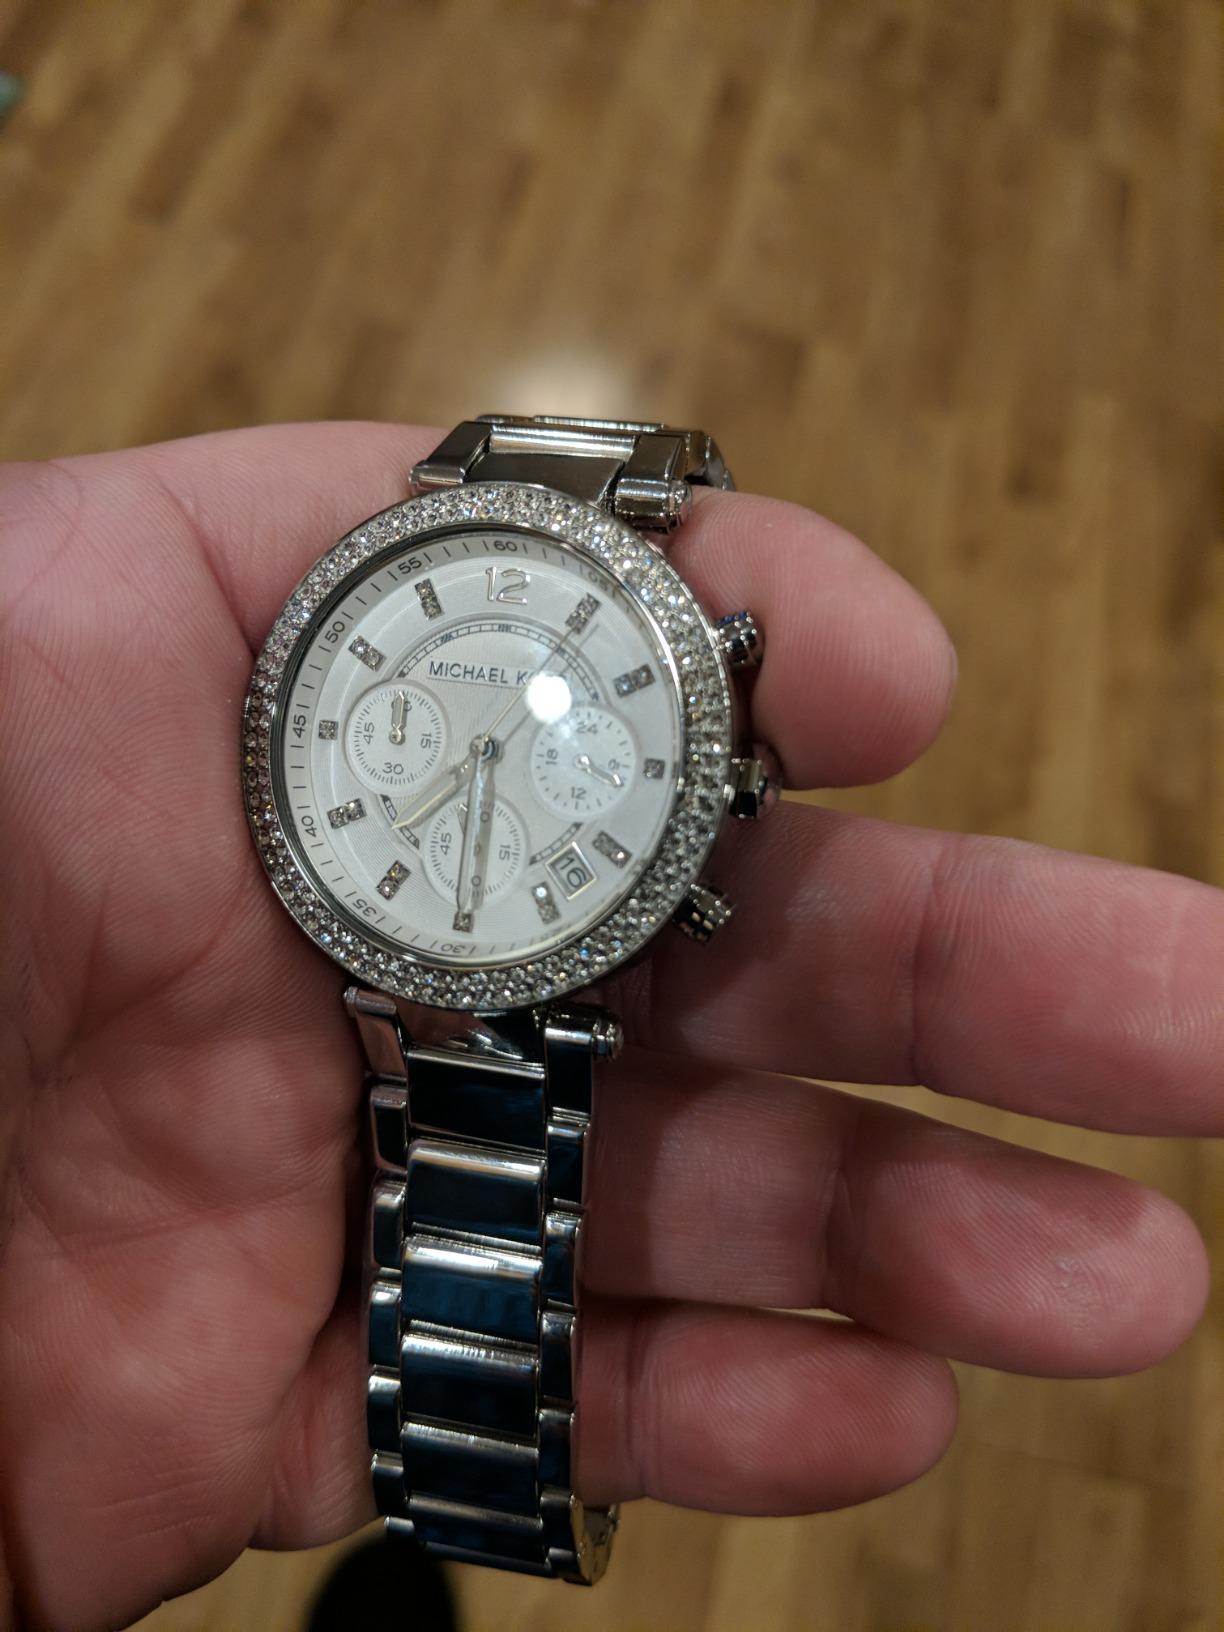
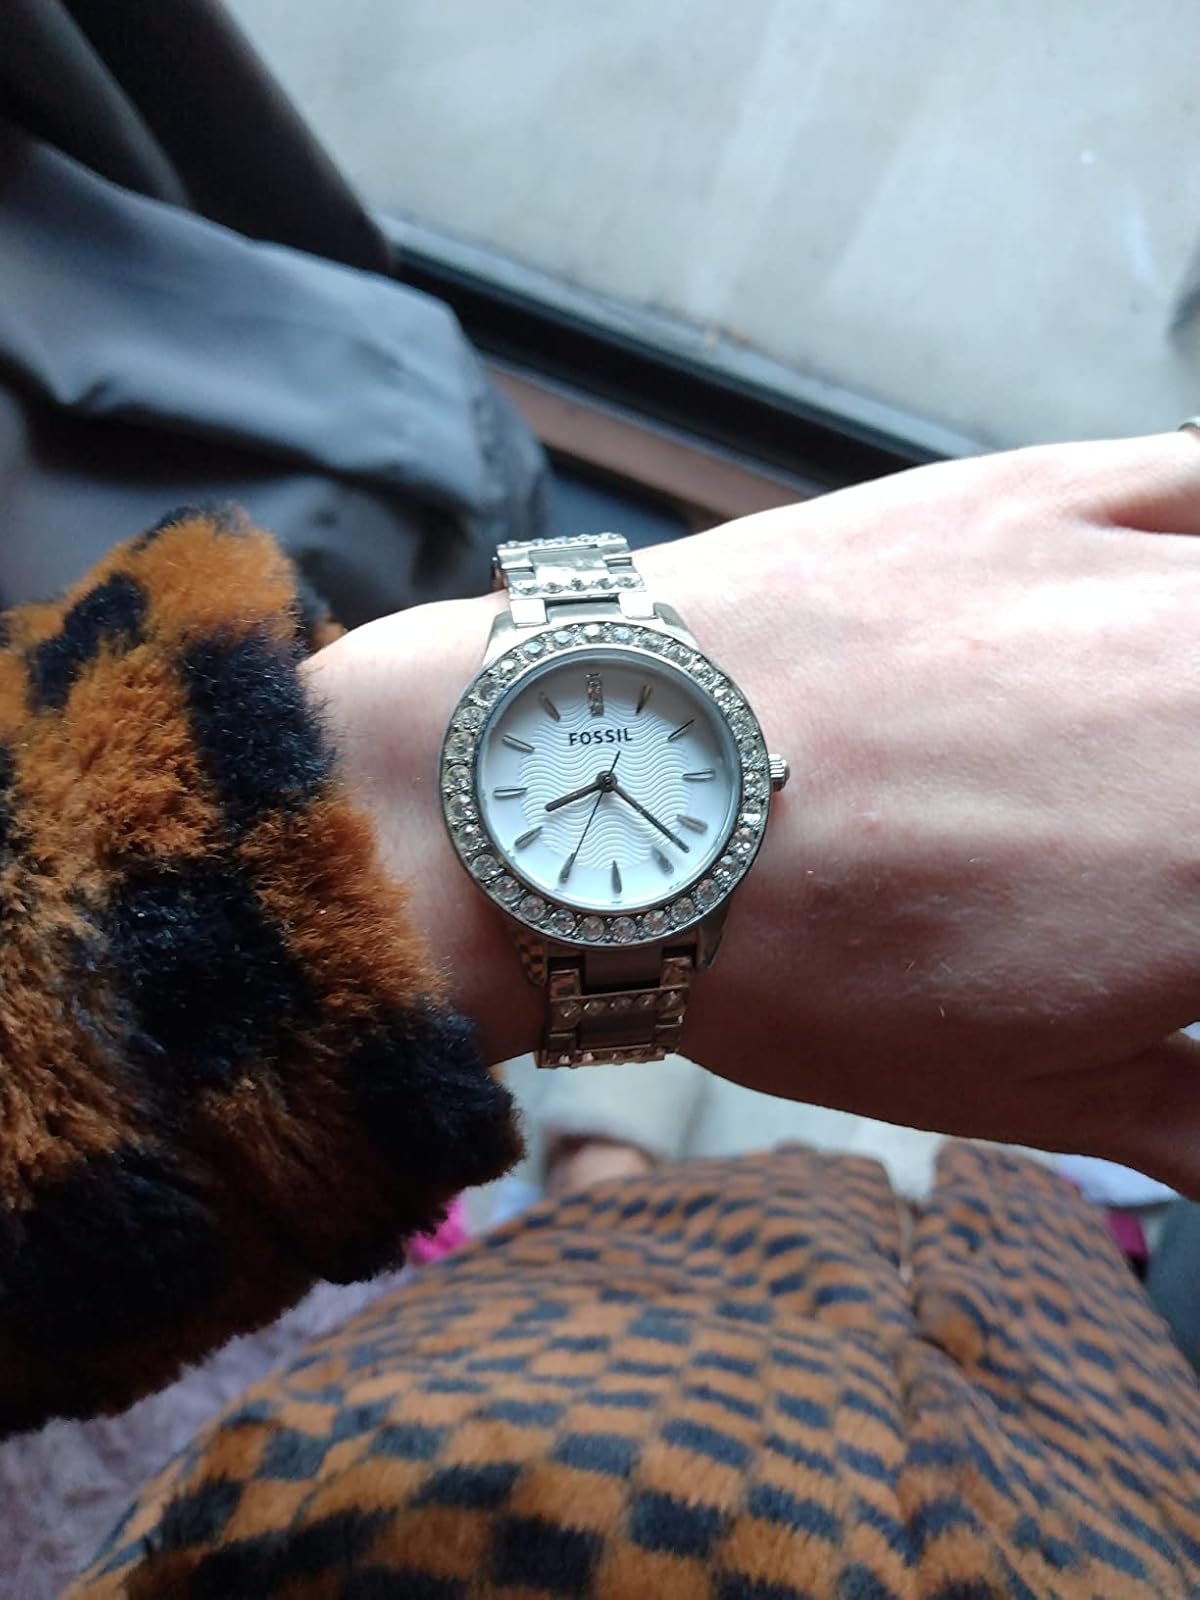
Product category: accessories_watch
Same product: no